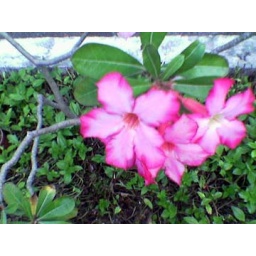
A flower in the main Administrative building in Fontana Liesure parks